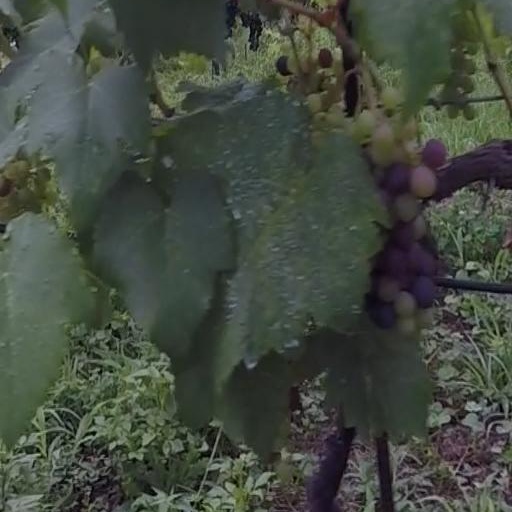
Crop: grape